Shekhinah Mountainwater

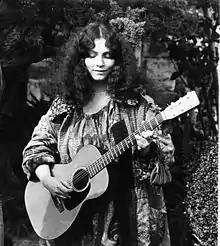
Mountainwater performing in the Santa Cruz Mountains circa 1975

Shekhinah Mountainwater (October 24, 1938 - August 11, 2007) was a musician, author, teacher, priestess of Aphrodite, and a key figure in the Goddess movement. She is well known on the west coast of the United States, but has a significant following throughout America and abroad for her music, writing, teaching, WomanRunes, Moonwheels, Goddess ritual, and spiritual and social activism.